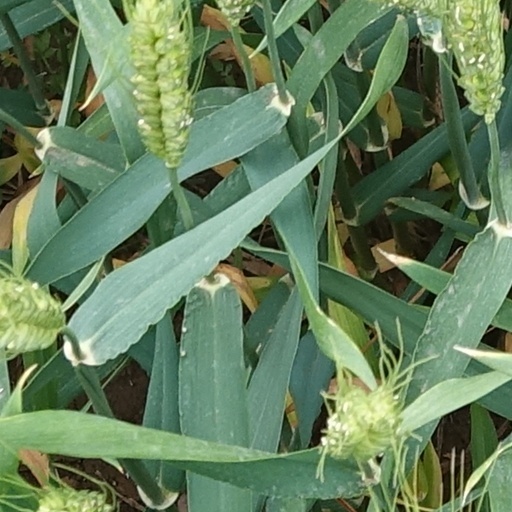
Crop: wheat